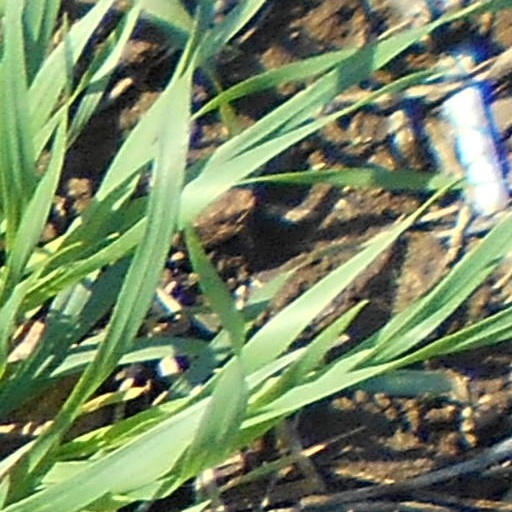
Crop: wheat